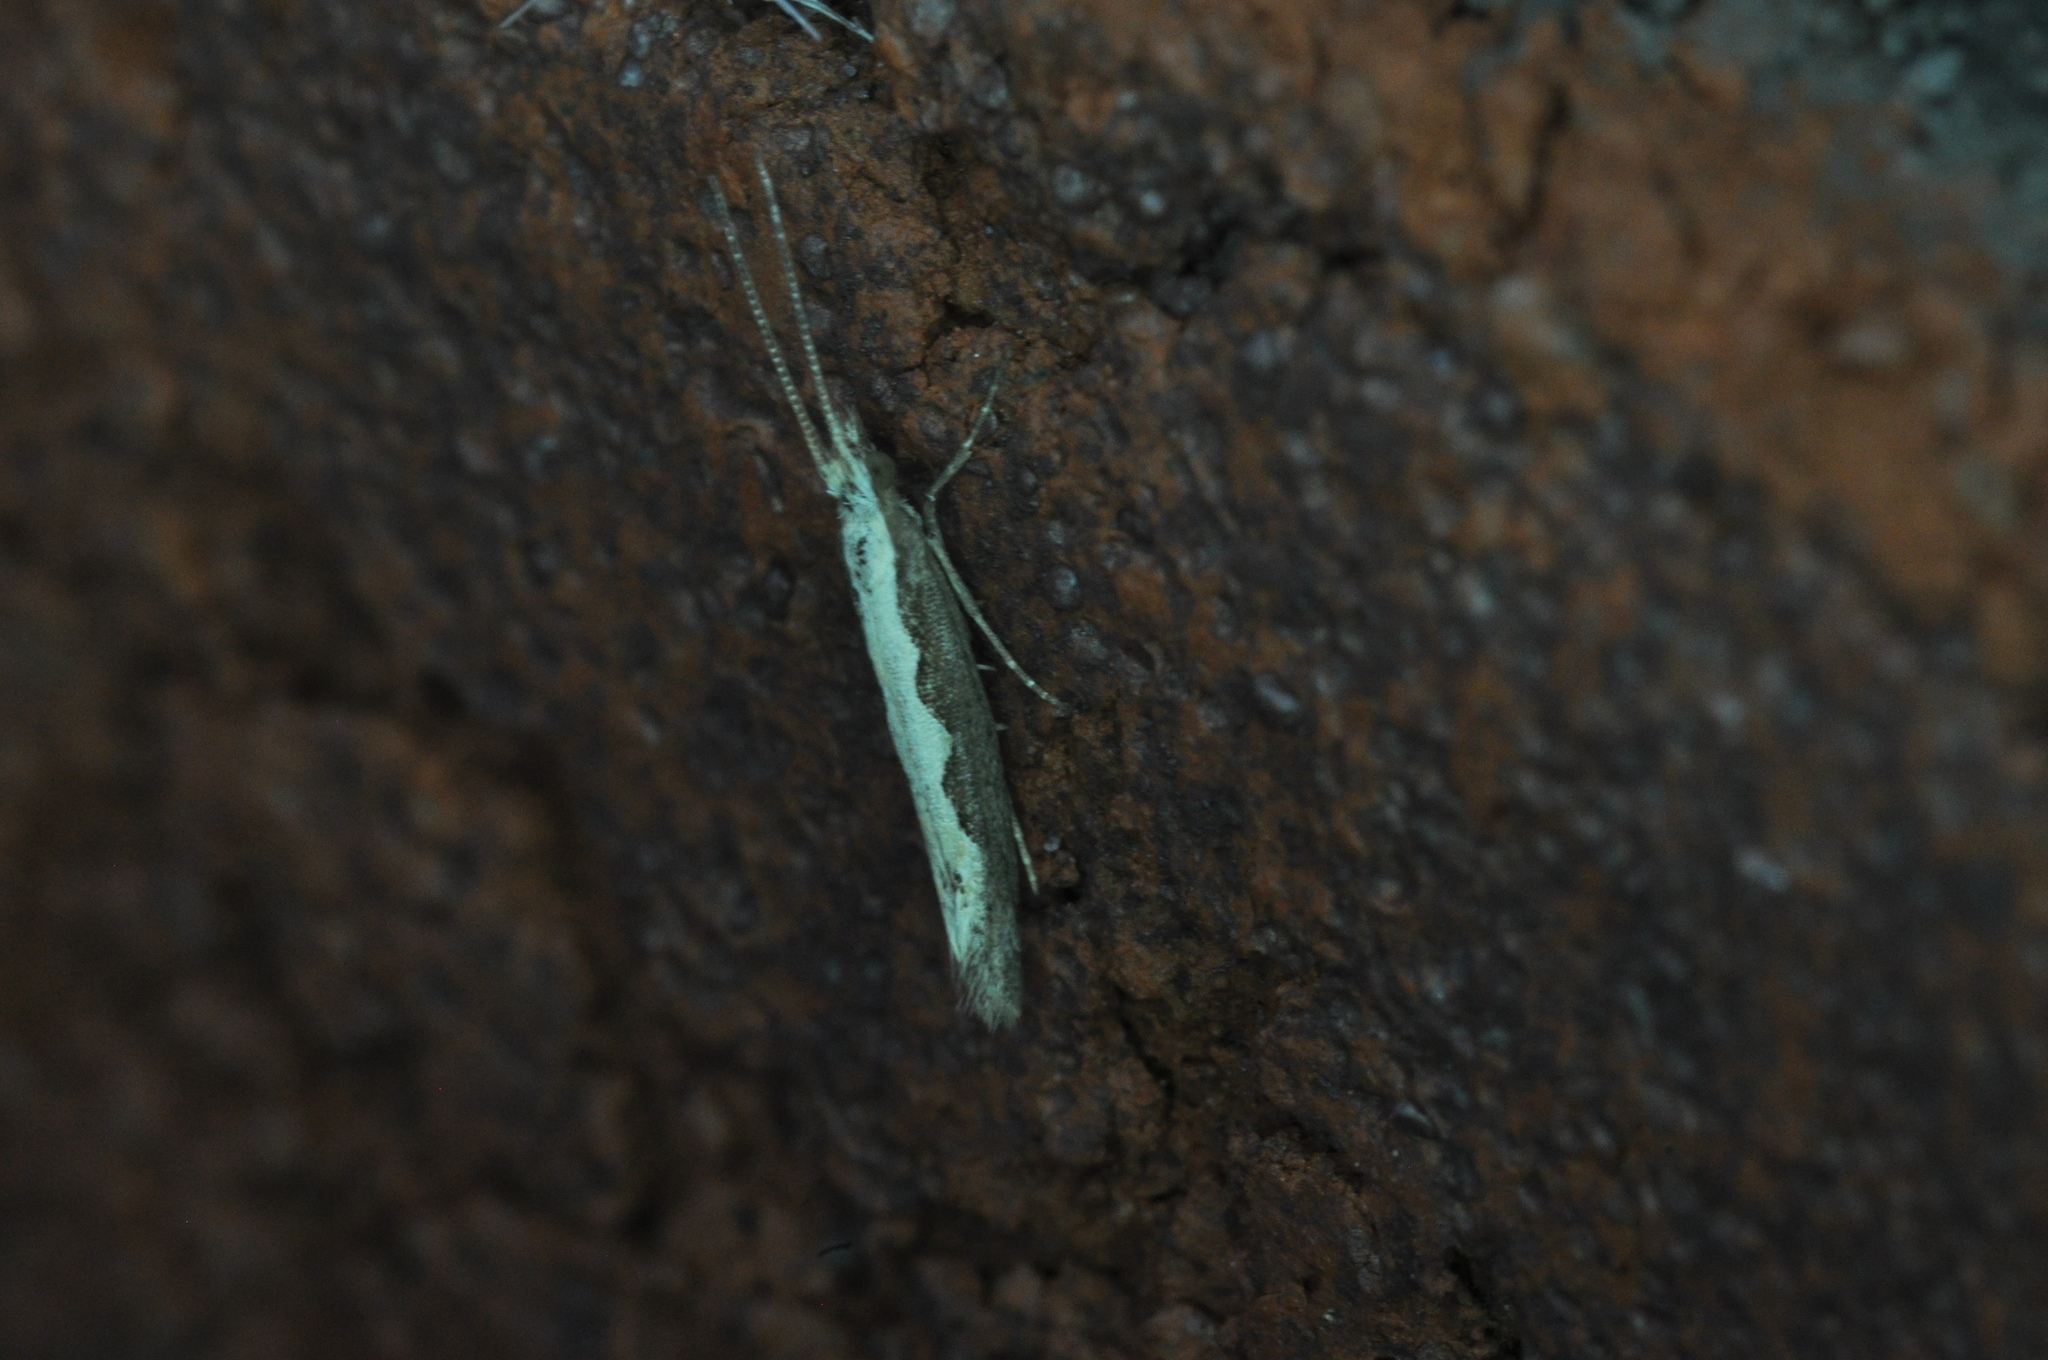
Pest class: diamondback_moth